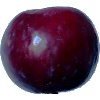
Label: Plum 2